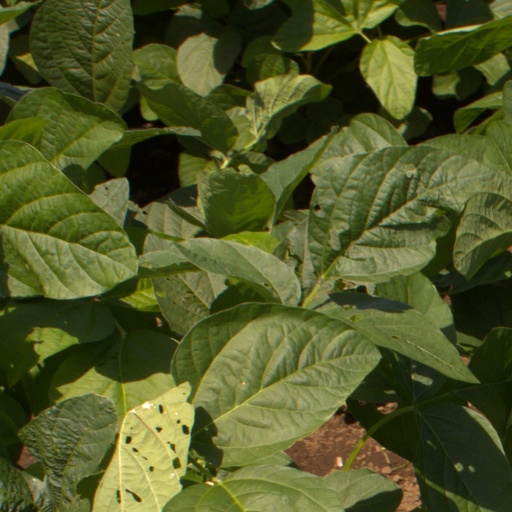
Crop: soybean